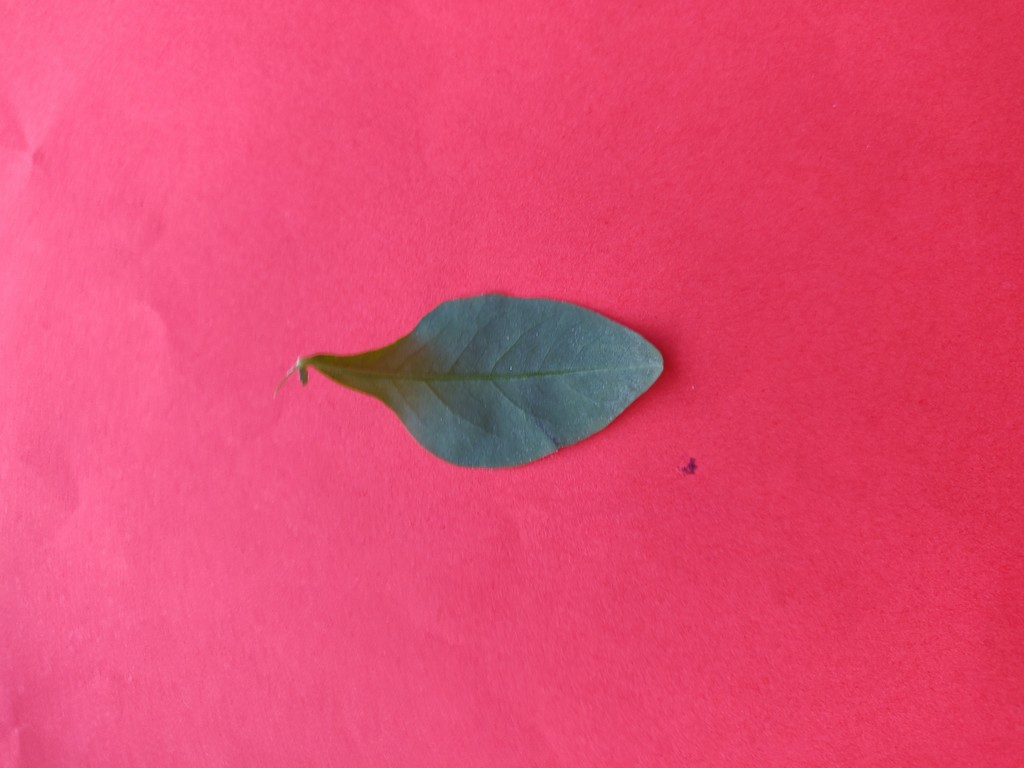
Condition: Healthy
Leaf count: single
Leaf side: back